Lugdunum

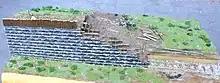
Gallic Murus Gallicus, Lyon, La Tène culture

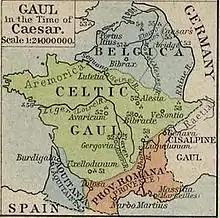
The site of Lugdunum along the border of pre-Roman Gaul and the Roman province of Gallia Narbonensis in the south of modern-day France during the lifetime of Julius Caesar

Archeological evidence shows Lugdunum was a pre-Gallic settlement as far back as the Neolithic era, and a Gallic settlement with continuous occupation from the 4th century BC, during the La Tène period. It was situated on the Fourvière heights above the Saône river. There was trade with Campania for ceramics and wine, and use of some Italic-style home furnishings before the Roman conquest.